Álvaro de Zúñiga y Guzmán

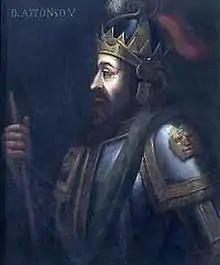
King Afonso V of Portugal.

The Liga Nobiliaria presided over by Álvaro de Zúñiga sent emissaries to Pope Paul II in the summer of 1464 to prevent the appointment of Beltrán de La Cueva as master of Santiago, but the pope decided to accede to the king's wishes and issued a bull confirming Beltrán as Master of the order. The counts of Plasencia and Alba, the marquis of Vilhena, and the Manrique de Lara prepared an interview with King Henry to imprison the king near Segovia, between San Pedro de las Dueñas and Villacastín. On 15 September 1464 the king received news from a messenger of the proximity of the nobles' troops, which were 30 km from Segovia. The peasants of the neighboring villages rushed to defend the king and the league was disconcerted by this failure.